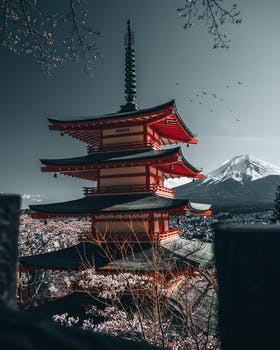
Label: No Watermark